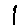
Label: 1